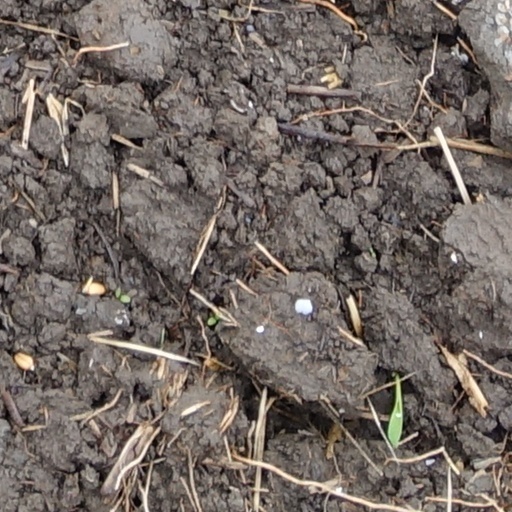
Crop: wheat